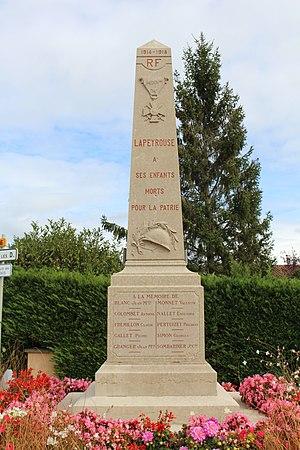
Monument aux morts de Lapeyrouse, Ain.
Lapeyrouse est une commune française, située dans le département de l'Ain en région Auvergne-Rhône-Alpes.